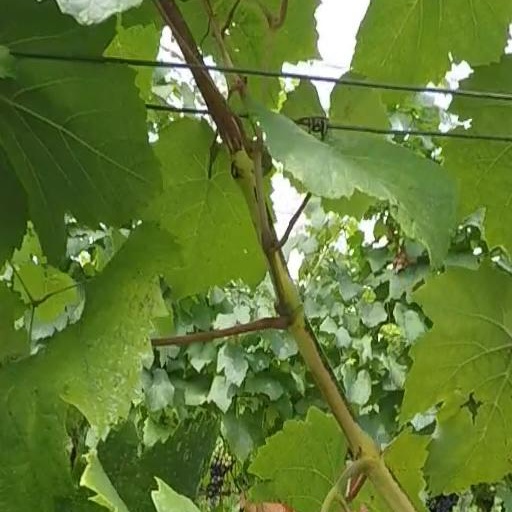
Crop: grape